Tortrix fervida

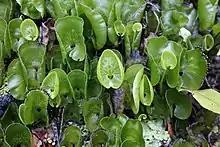
Larval host "H. nephrophyllum".

The larval host plants of this species are in the genus "Hymenophyllum" and include "Hymenophyllum nephrophyllum".